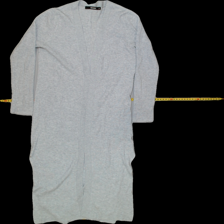
View: front
Type: Cardigan
Category: Ladies
Brand: Bikbok
Colors: Grey
Material: 50%cotton 50%acrylic
Pattern: Plain
Cut: Regular, Long
Size: XS
Season: All
Trend: No trend
Stains: Yes
Damage: 0
Price range: <50
Recommended usage: Export